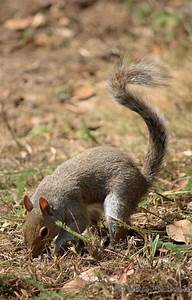
Label: squirrel